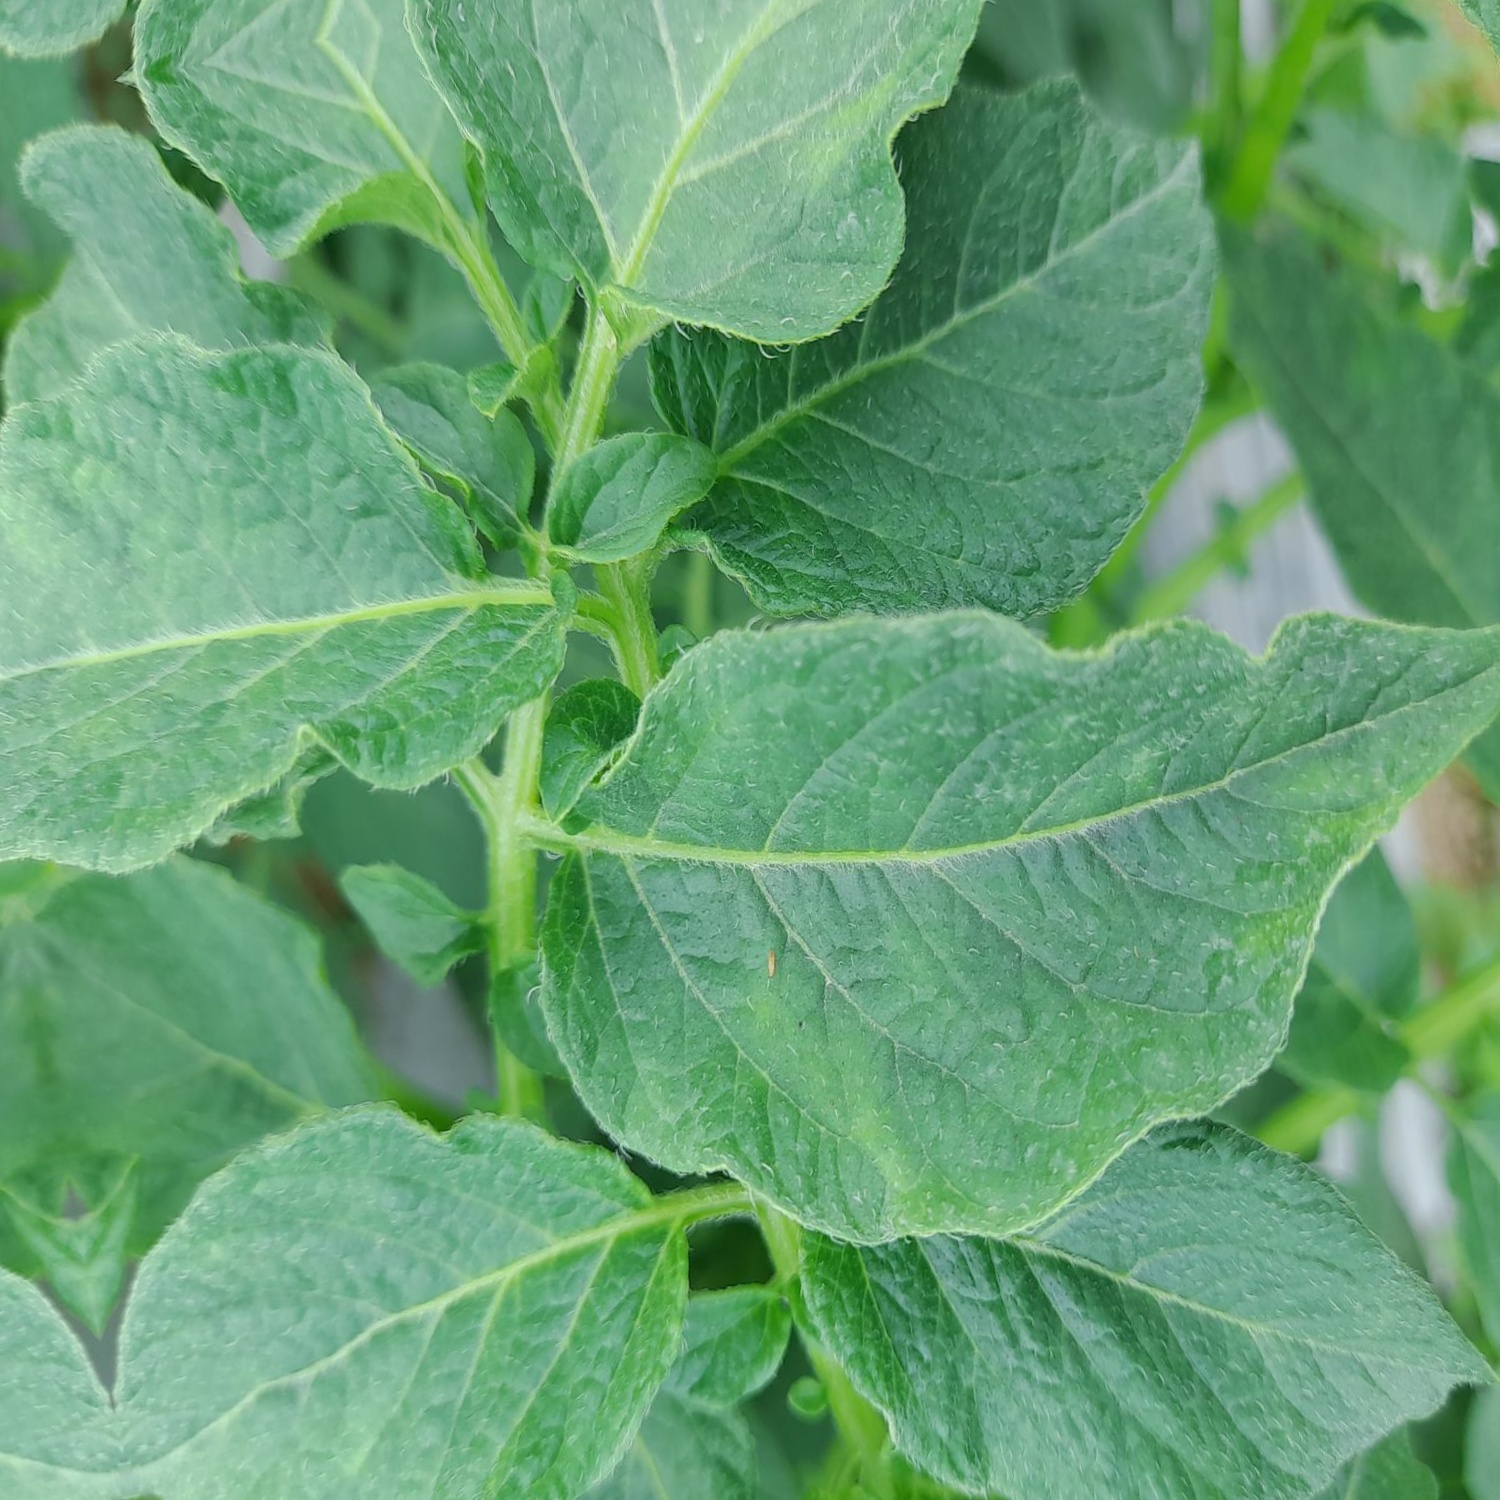
Etiqueta: Virus